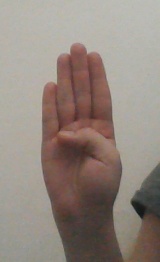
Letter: kaaf